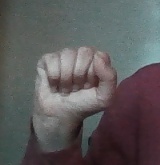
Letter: saad